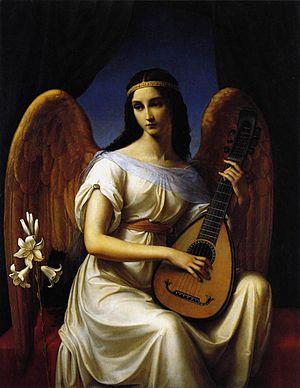
L’Italiensehnsucht désigne chez les Allemands le topos à la suite du Voyage en Italie de Goethe. Cependant elle a des origines plus anciennes et est d'une grande importance jusqu'au XXᵉ siècle.